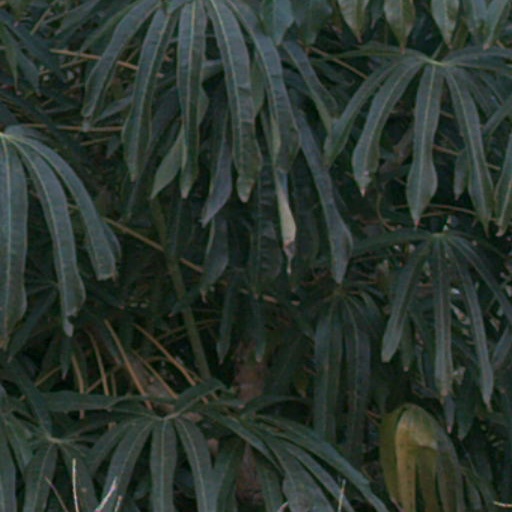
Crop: cassava